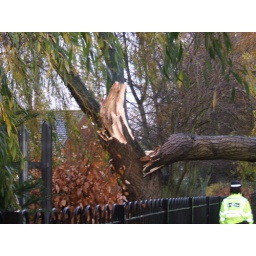
Fallen tree in Mill road Boston